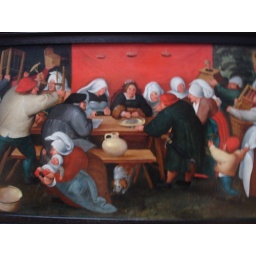
by Marten van Cleve I (1527-1581); before the bride, a plate for gifts of money